Jean Rogers

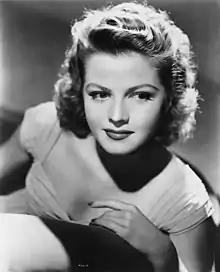
Jean Rogers in the late 1930s

Jean Rogers (born Eleanor Dorothy Lovegren; March 25, 1916 – February 24, 1991) was an American actress who starred in serial films in the 1930s and low–budget feature films in the 1940s as a leading lady. She is best remembered for playing Dale Arden in the science-fiction serials "Flash Gordon" (1936) and "Flash Gordon's Trip to Mars" (1938).